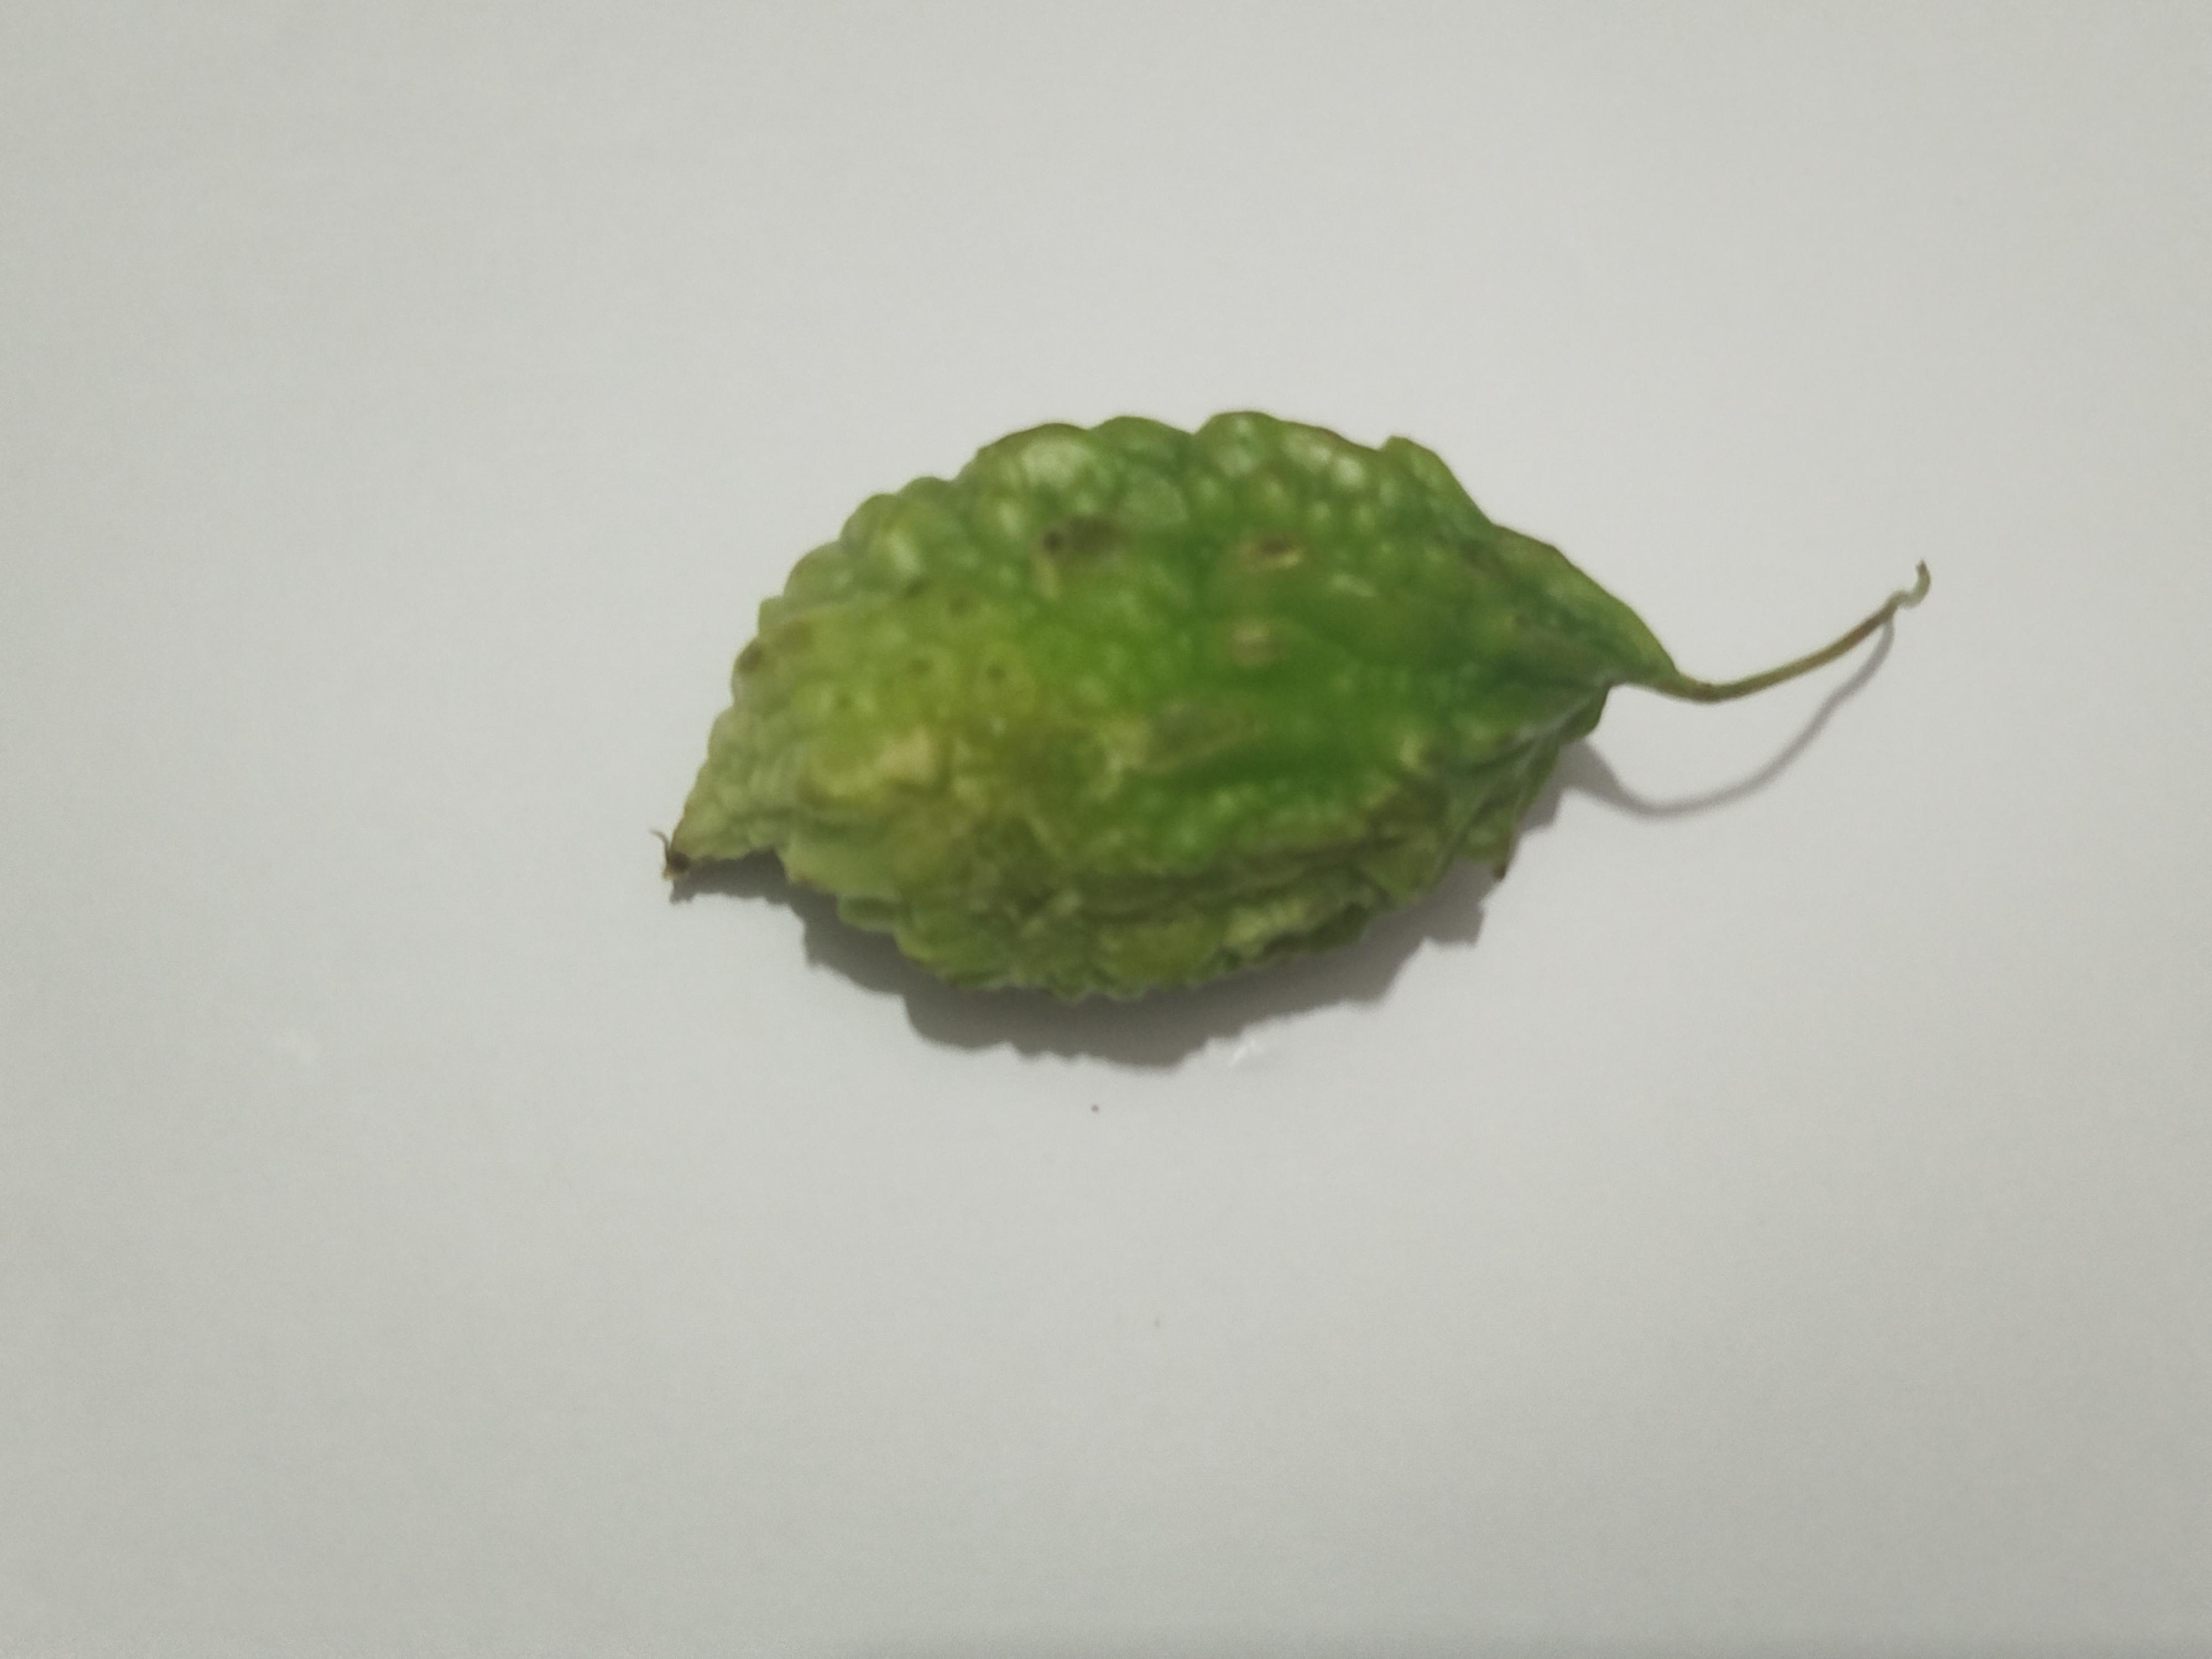
Label: Bitter melon